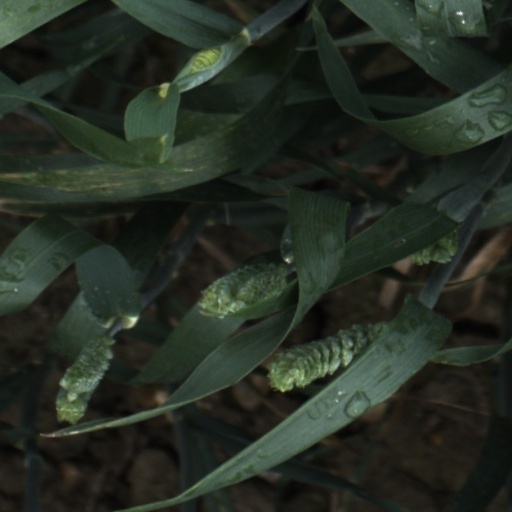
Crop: wheat